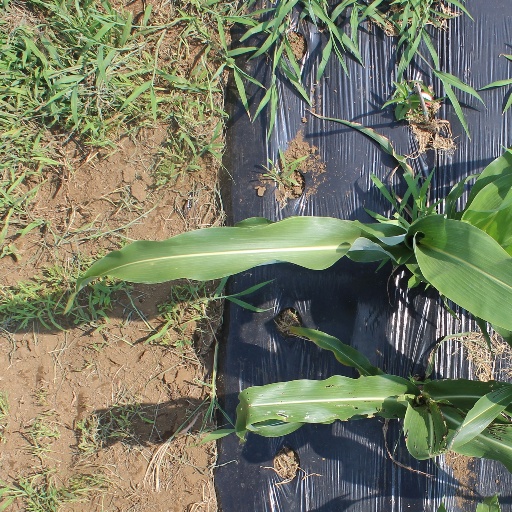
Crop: sorghum